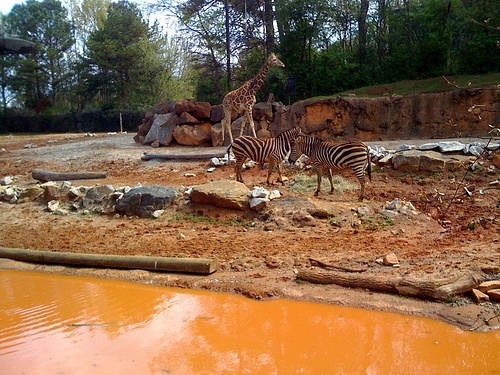
Two zebras and a giraffe near the water.
Two zebras and a giraffe on a muddy area next to water.
Two zebras and a giraffe in a dirt and rock covered area in front of a muddy pond.
A herd of zebra standing next to a giraffe.
A giraffe and zebras are standing in the mud near the water.